Sean Morrison (footballer)

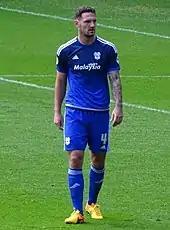
Morrison playing for Cardiff City in 2015

On 15 August 2014, Morrison signed a four-year contract with fellow Championship side Cardiff City for an initial fee of £3 million, with further add-ons based on appearances and future promotions. He made his debut for Cardiff four days later in a 1–0 victory against Wigan Athletic. Morrison opened his account for Cardiff scoring the opener in a 2–1 win over Sheffield Wednesday before scoring a brace against AFC Bournemouth.